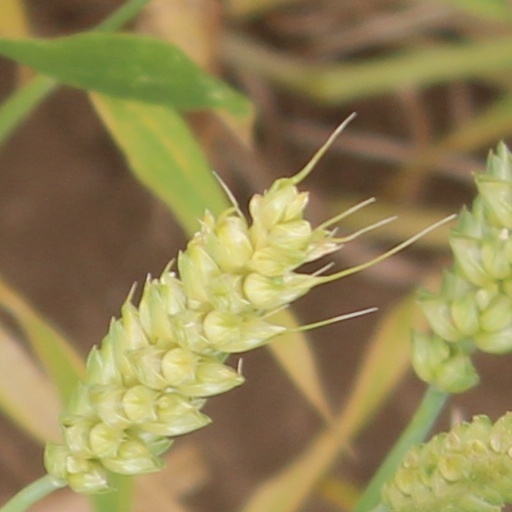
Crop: wheat